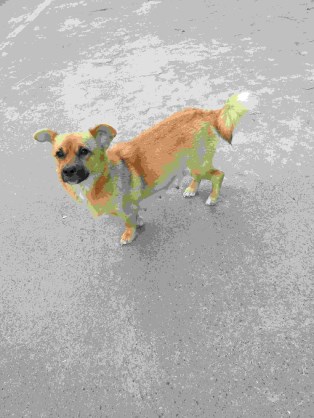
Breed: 3336-n000121-chinese_rural_dog